List of number-one songs of 2018 (Mexico)

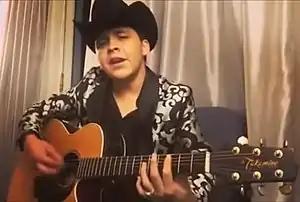
Singer-songwriter Christian Nodal (pictured) has earned three Popular number-one songs in 2018.

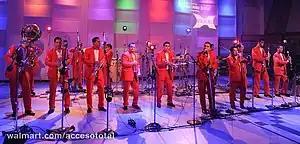
La Arrolladora Banda El Limón (pictured) have earned three Popular number-one songs in 2018.

This chart ranks songs that fall under the Regional Mexican category.